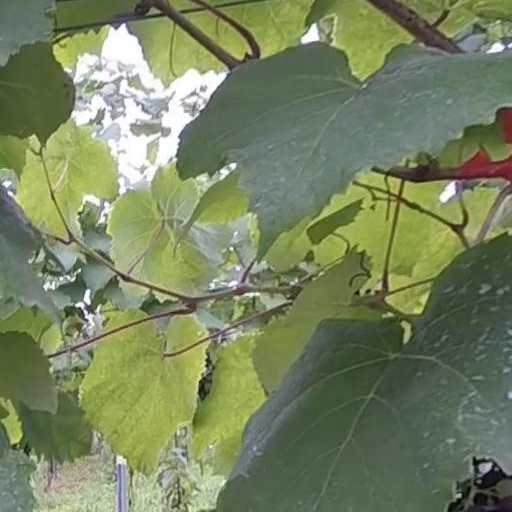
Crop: grape